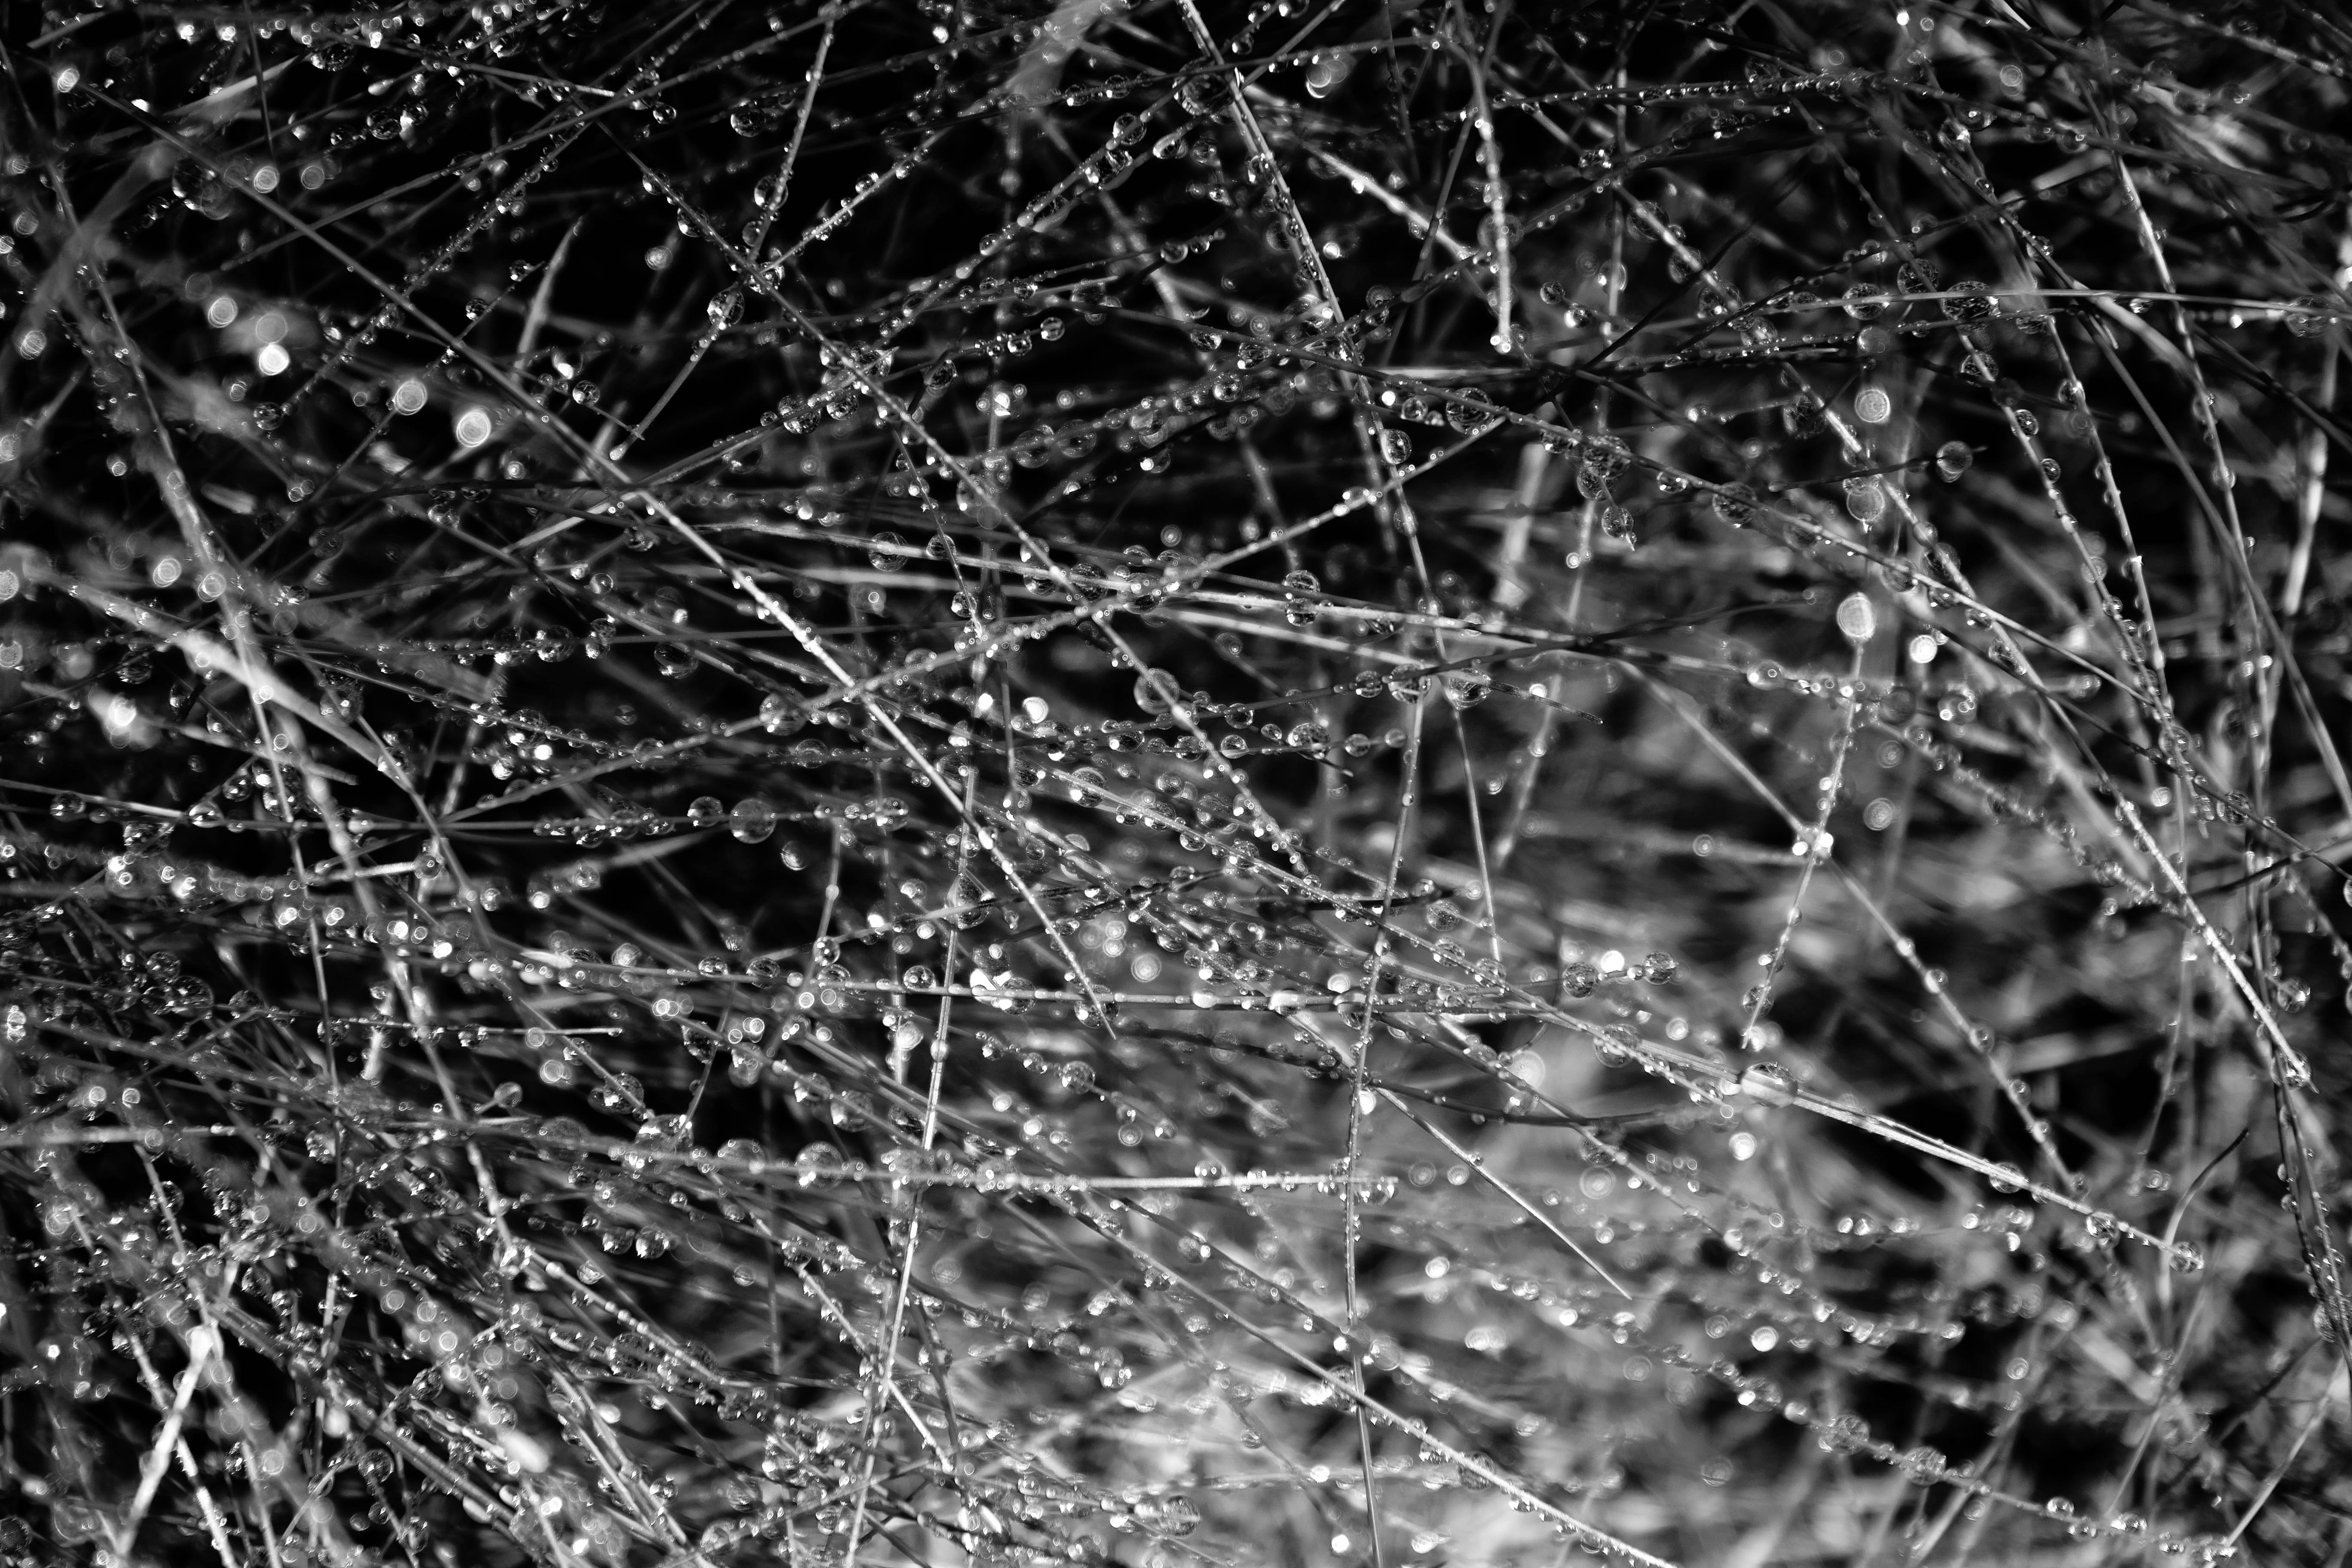
branch, black, black and white, tree, monochrome, twig, monochrome photography, leaf, plant, grass, stock photography, photography